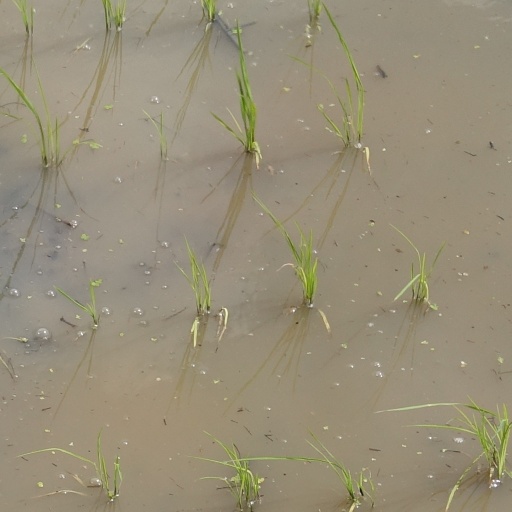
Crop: rice